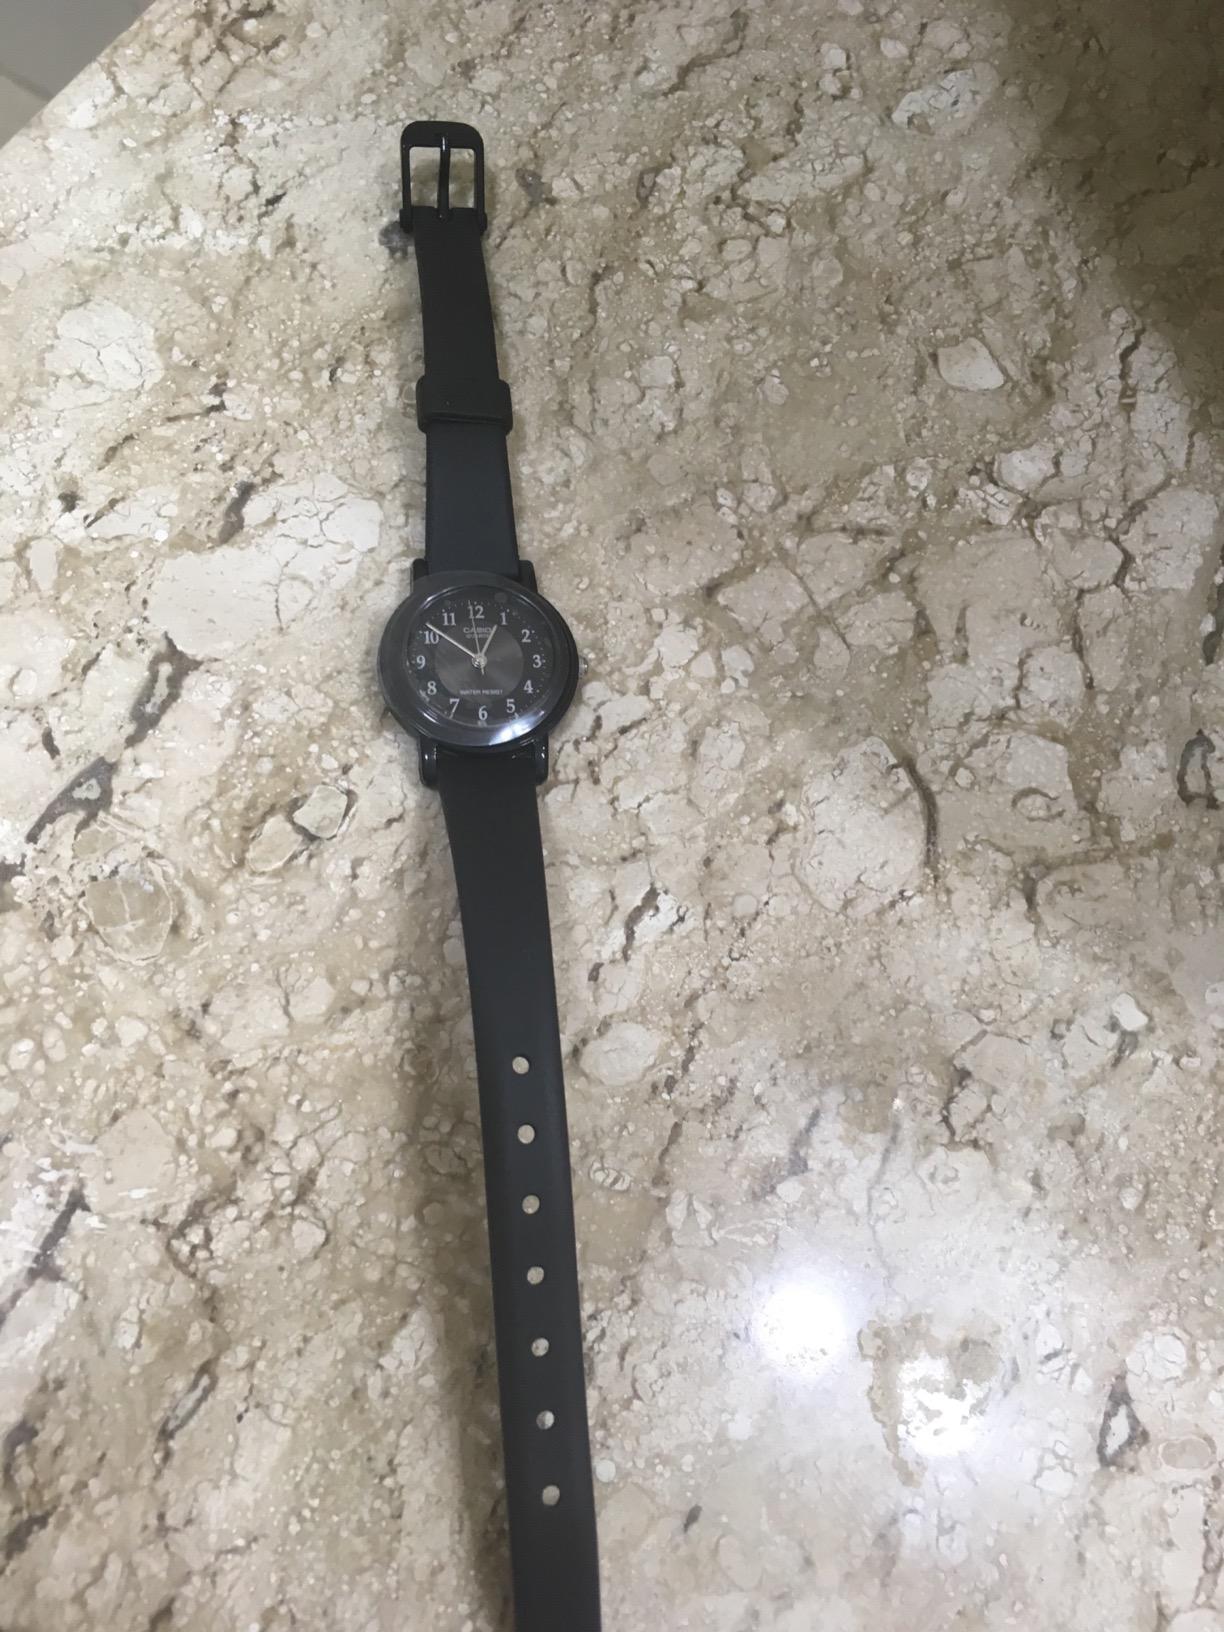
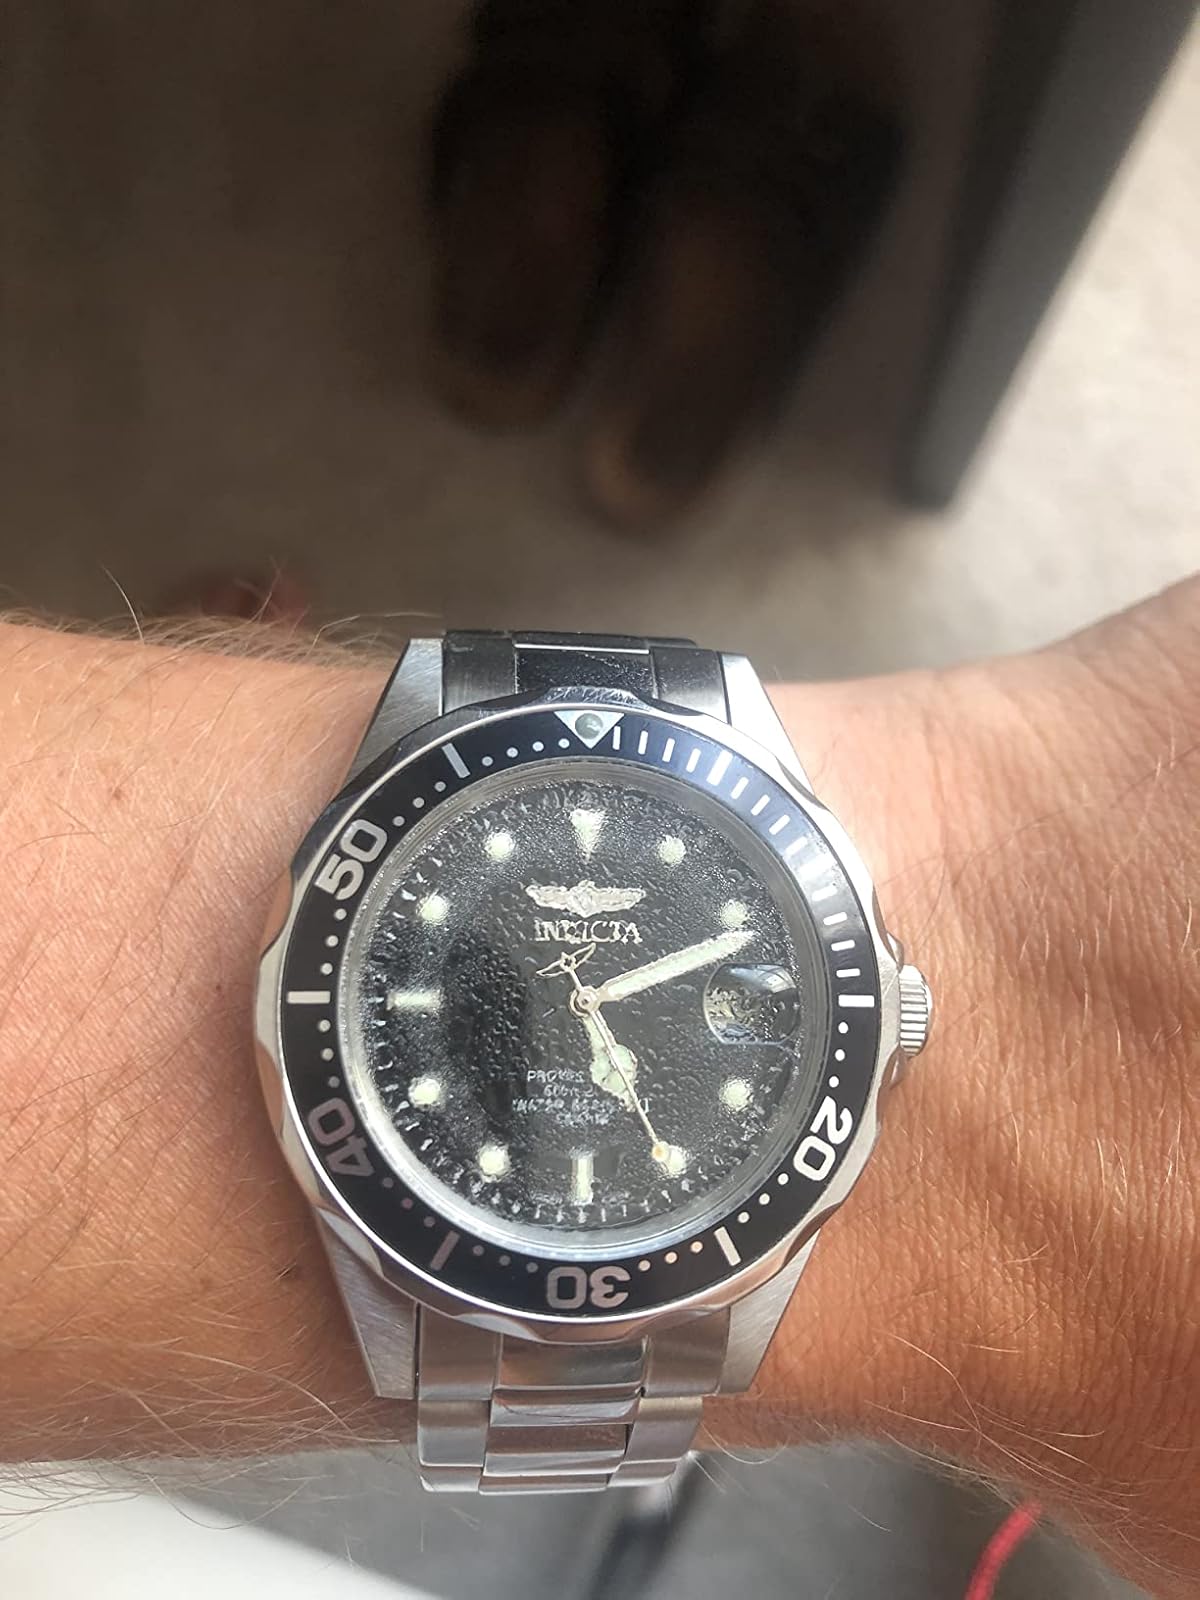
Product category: accessories_watch
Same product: no